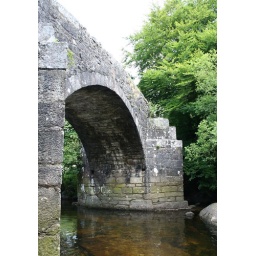
A narrow stone bridge over the West Dart River.